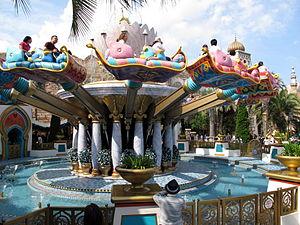
Les Tapis Volants d'Aladdin situés au Parc Walt Disney Studios et Magic Carpets of Aladdin au Magic Kingdom sont des manèges identiques sur le thème des tapis volants du film Aladdin. En 2010, le parc japonais Tokyo DisneySea annonce la construction d'une déclinaison de cette attraction avec comme personnage central Jasmine, Jasmine’s Flying Carpets.